New Zealand Cadet Forces

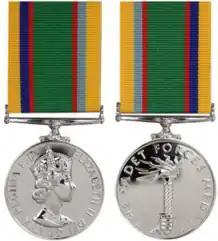
New Zealand Cadet Forces Medal

Cadet Force Medal Commissioned Officers are awarded the Cadet Forces Medal (CFM) after 12 years of continuous service from the age of 18 and choosing to become an Officer Cadet.